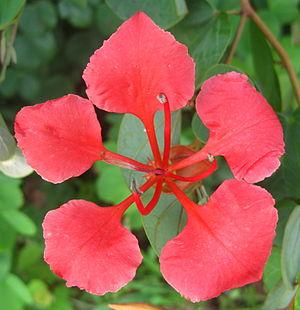
Bauhinia galpinii est une espèce de plantes de la famille des Fabaceae originaire de la partie sud de l'Afrique.